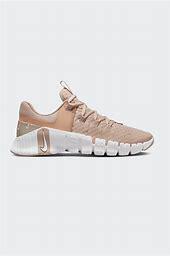
Brand: Nike
Model: Free Metcon 5